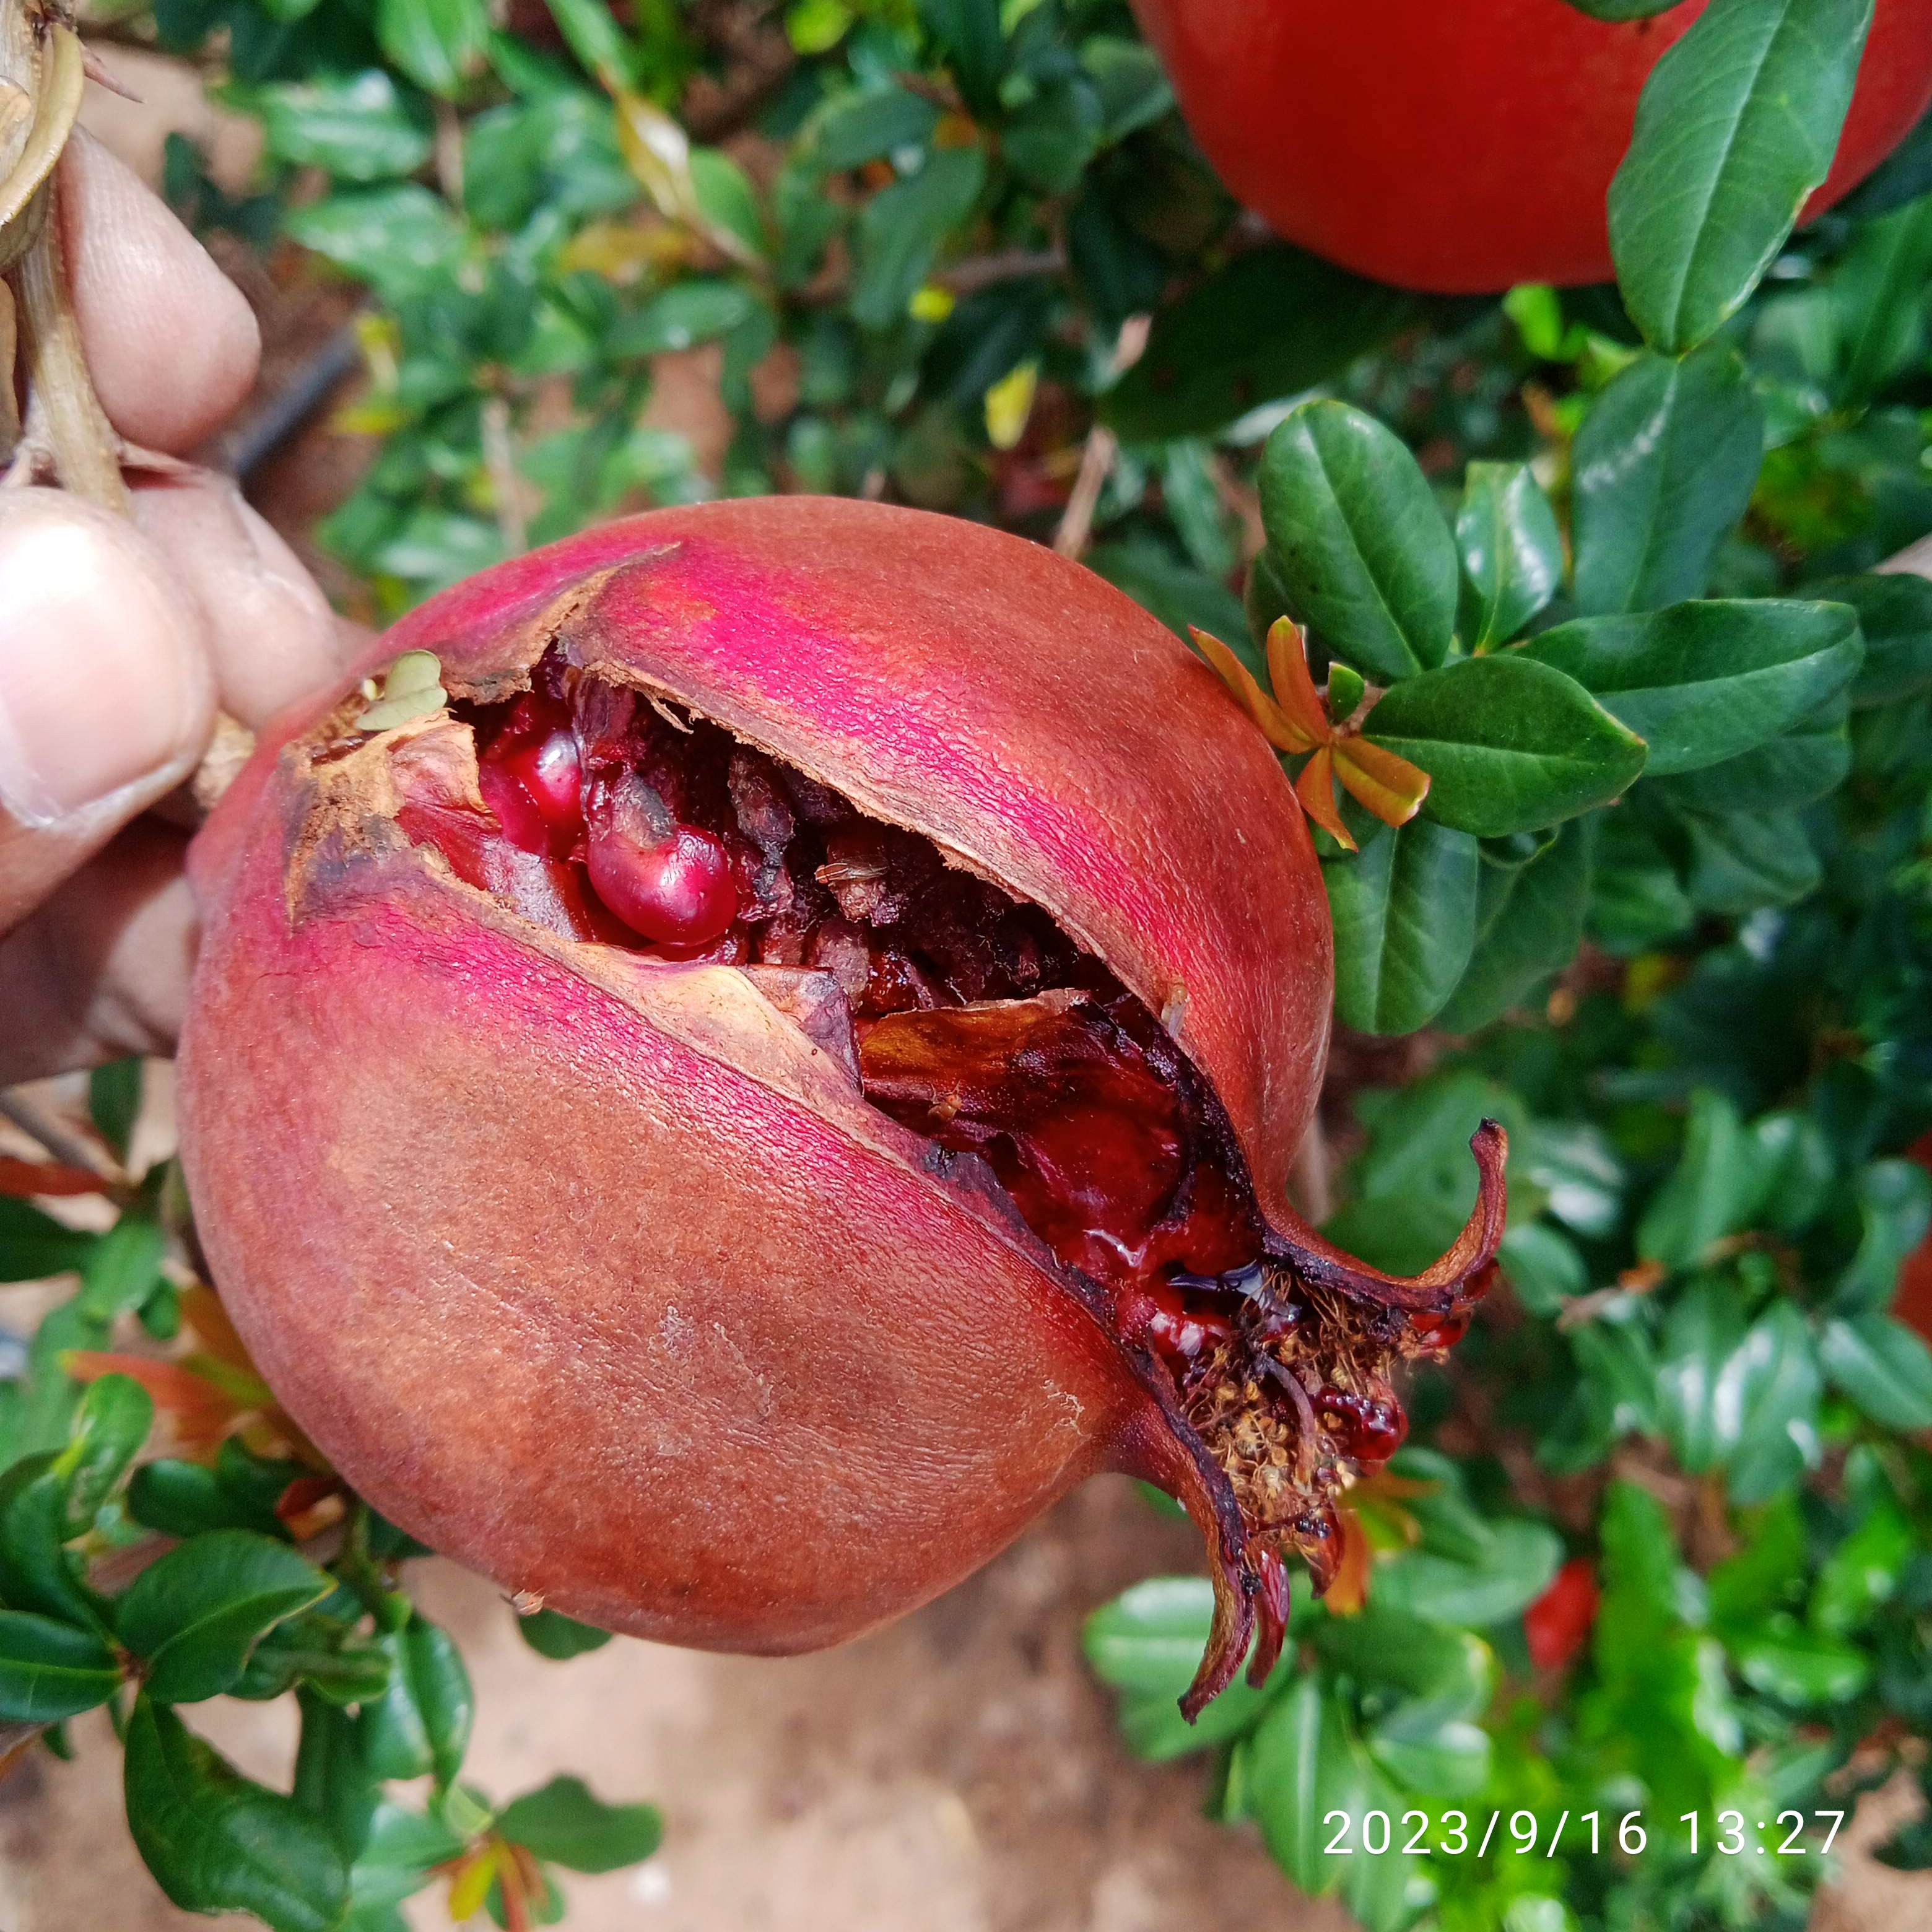
Label: Bacterial_Blight